Lohhof station

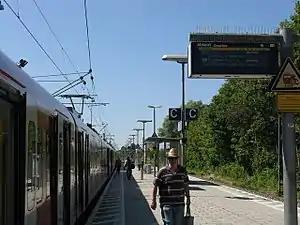
2012

Lohhof station is a railway station in the Lohhof district of the town of Unterschleißheim, located in the Munich district in Upper Bavaria, Bavaria, Germany.